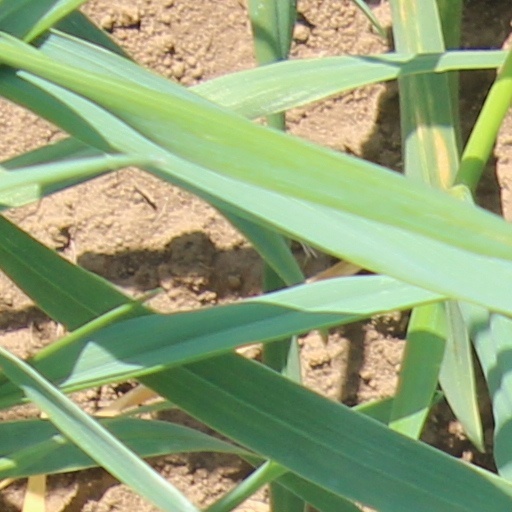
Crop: wheat